Washington State University

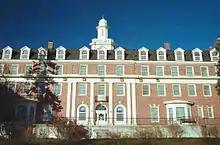
Stimson Hall (1922)

WSU is a residential campus. Many freshmen live in residence halls, while some live in fraternity and sorority houses or in off-campus housing. After their first year, many students move to apartments, several owned by WSU. Most apartments are less than from campus. Off-campus housing is popularly divided into two sections that are commonly known by students as College Hill and "Apartment Land." College Hill houses many members of the Greek community who no longer live-in their fraternity/sorority houses, and are commonly known as "live-outs".